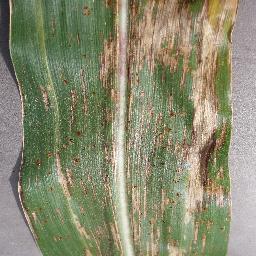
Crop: corn
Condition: (maize)_cercospora_spot_gray_spot